Linda Hopper

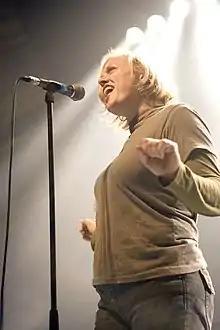
Hopper sings with Magnapop at Het Depot in Leuven, Belgium on April 21, 2006

Linda Elizabeth Hopper is an American singer and the vocalist for the Atlanta, Georgia-based rock group Magnapop. Her pop punk/power pop vocal style helped to define the band's sound and she has co-written their minor hit singles "Slowly, Slowly" and "Open the Door". Prior to the formation of Magnapop, Hopper was a member of the Athens, Georgia music scene in the early 1980s, which included R.E.M., The B-52s, and her own band Oh-OK.